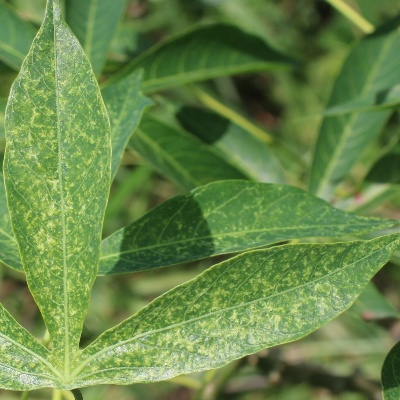
Crop: Cassava
Condition: green mite